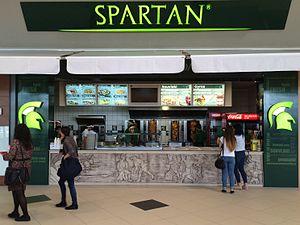
Spartan Restaurant est l'une des plus grandes chaînes de restaurants de restauration rapide en Roumanie, vendant principalement des produits à base de viande tels que les gyros et les souvlaki. En juin 2016, Spartan Restaurant comptait 24 restaurants.